Georgetown University in Qatar

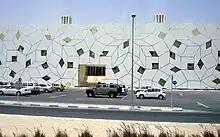
GU-Q's former building

Georgetown University in Qatar has an acceptance rate of 20% for the Class of 2027. Its yield rate is unknown. The university is need-blind.